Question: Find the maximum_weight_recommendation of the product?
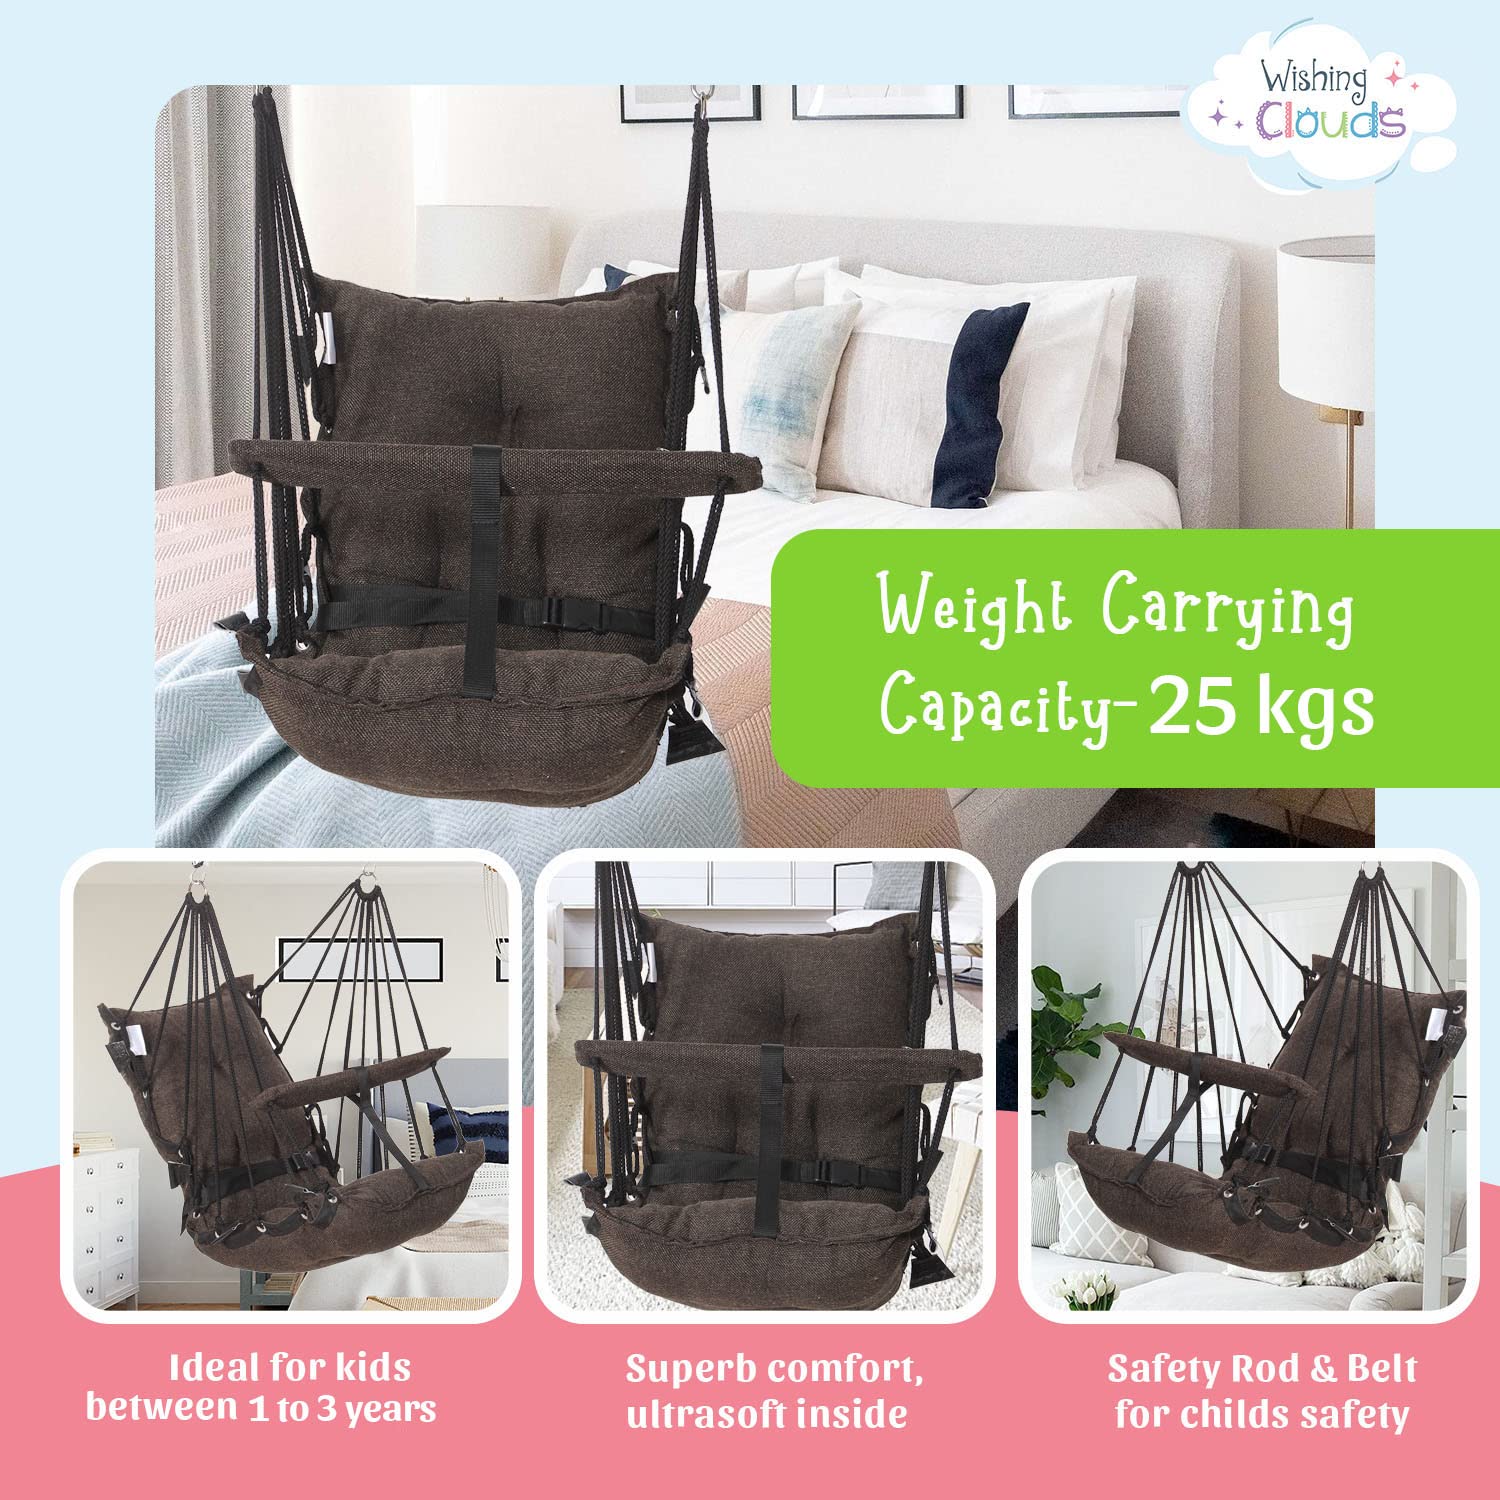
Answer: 25 kilogram